James Maslow

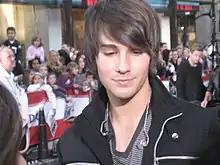
James Maslow in 2010

Maslow made his acting debut in 2008 as Shane in an episode of the Nickelodeon show "iCarly". He also appeared in "urFRENZ" in 2009, "" in 2010, and "Arena" in 2011. In 2013, he appeared in "The Frozen Ground" as Daniel O'Brian. Also in 2013, he filmed an episode of "See Dad Run", playing the role of actor Scott Baio's former TV son, Ricky. In 2007, Maslow sent his audition tape for a new Nickelodeon sitcom and received the role of James Diamond two years later in the show Big Time Rush, along with Kendall Schmidt, Carlos Pena Jr., and Logan Henderson. They also formed the real boy band Big Time Rush. An album of original songs from the first season plus some others was released October 11, 2010, entitled B.T.R. It sold 67,000 copies in its first week and was certified Gold by the RIAA five months later in March 2011. On November 21, 2011, the band released their second album called "Elevate" which sold over 70,000 copies on its first week. James Maslow and his bandmates co-wrote 8 out of the 12 songs. Maslow wrote "Elevate", co-wrote "Love Me Love Me" and the first single from the album, "Music Sounds Better With U". The UK version of the album included a bonus song called "Epic" which he also helped write.